Lenny Henry

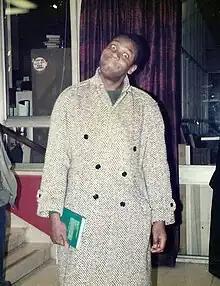
Henry in the 1980s

In 1980, Henry performed in Summer Season in Blackpool with Cannon and Ball. He has since said that "the summer season was the first time [he] felt that [his] act had received a proper response from an audience". Around the same time, he co-hosted the children's programme "Tiswas" from 1978 until 1981 playing such characters as Rastafarian Algernon Razzmatazz, David Bellamy and Trevor McDoughnut (a parody of Trevor McDonald), and subsequently performed in and wrote for the show "Three of a Kind".